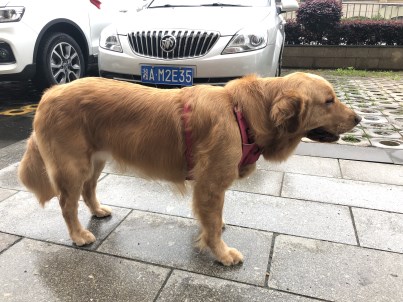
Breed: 5355-n000126-golden_retriever